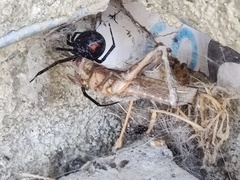
Species: Lactrodectus_hesperus